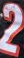
Number: 2